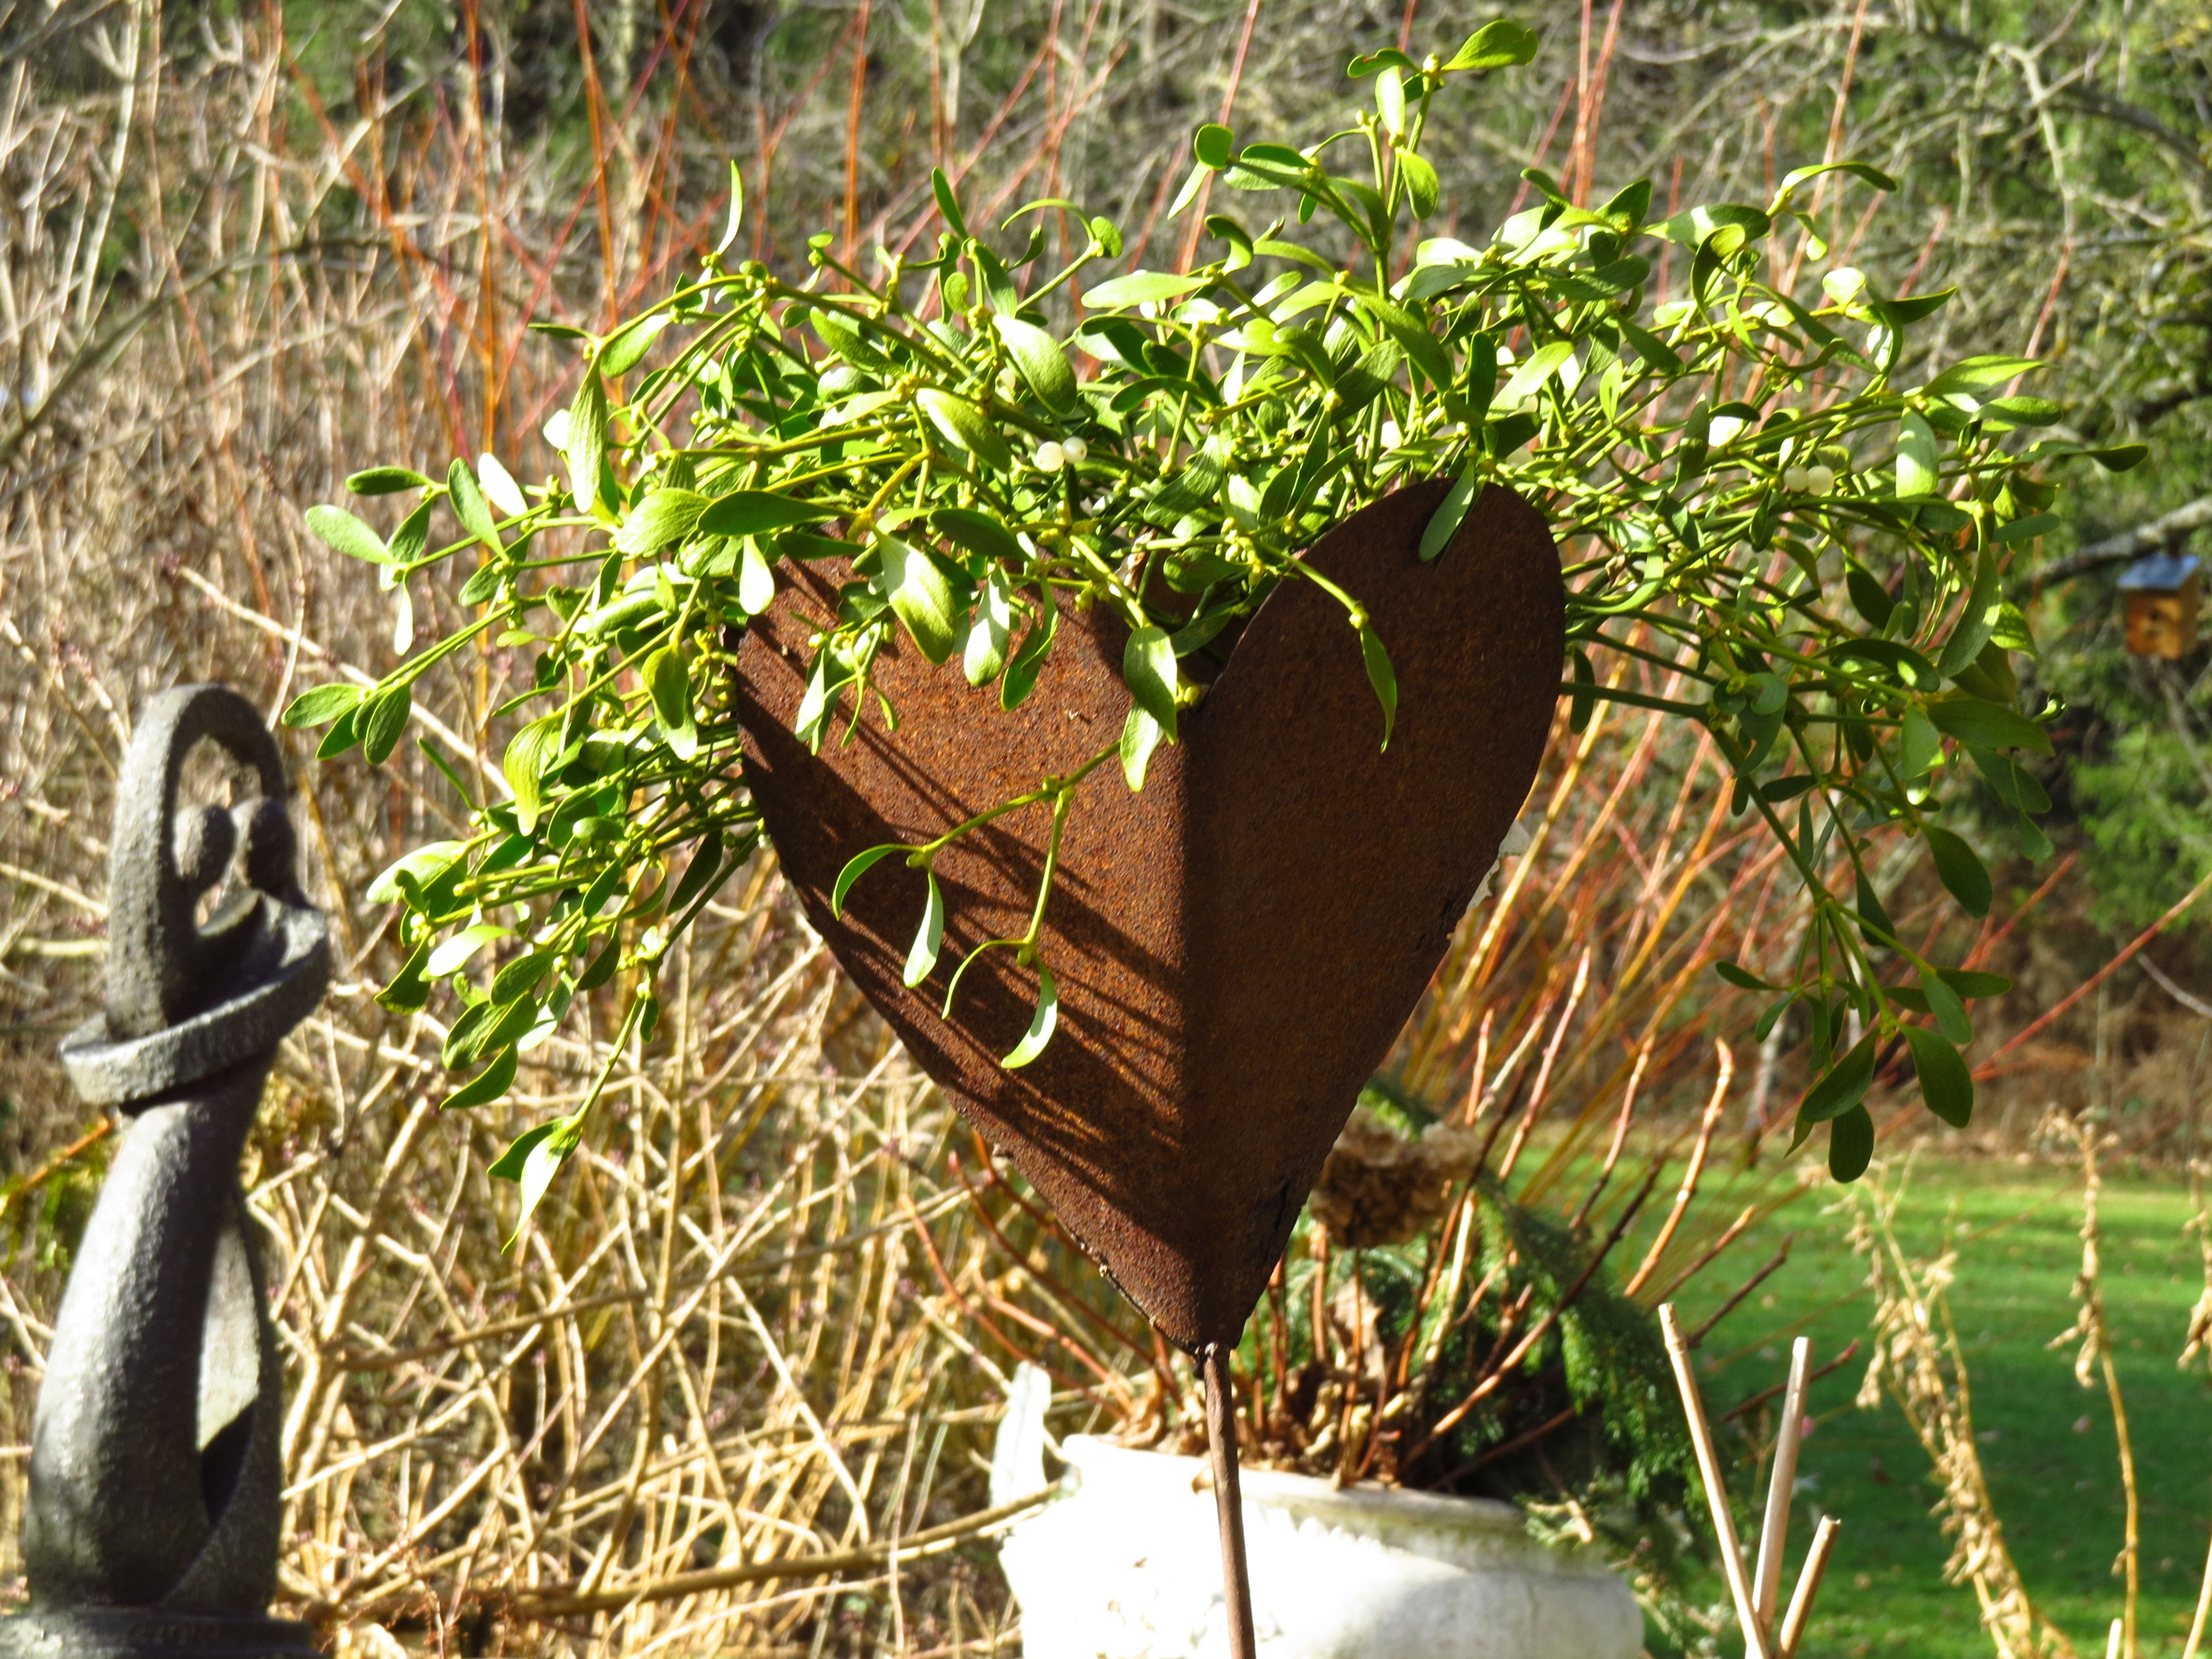
tree, grass, branch, plant, lawn, leaf, flower, heart, decoration, insect, shadow, botany, butterfly, garden, fauna, deco, sheet, sunny, flowerpot, viscum, mistletoe, planted